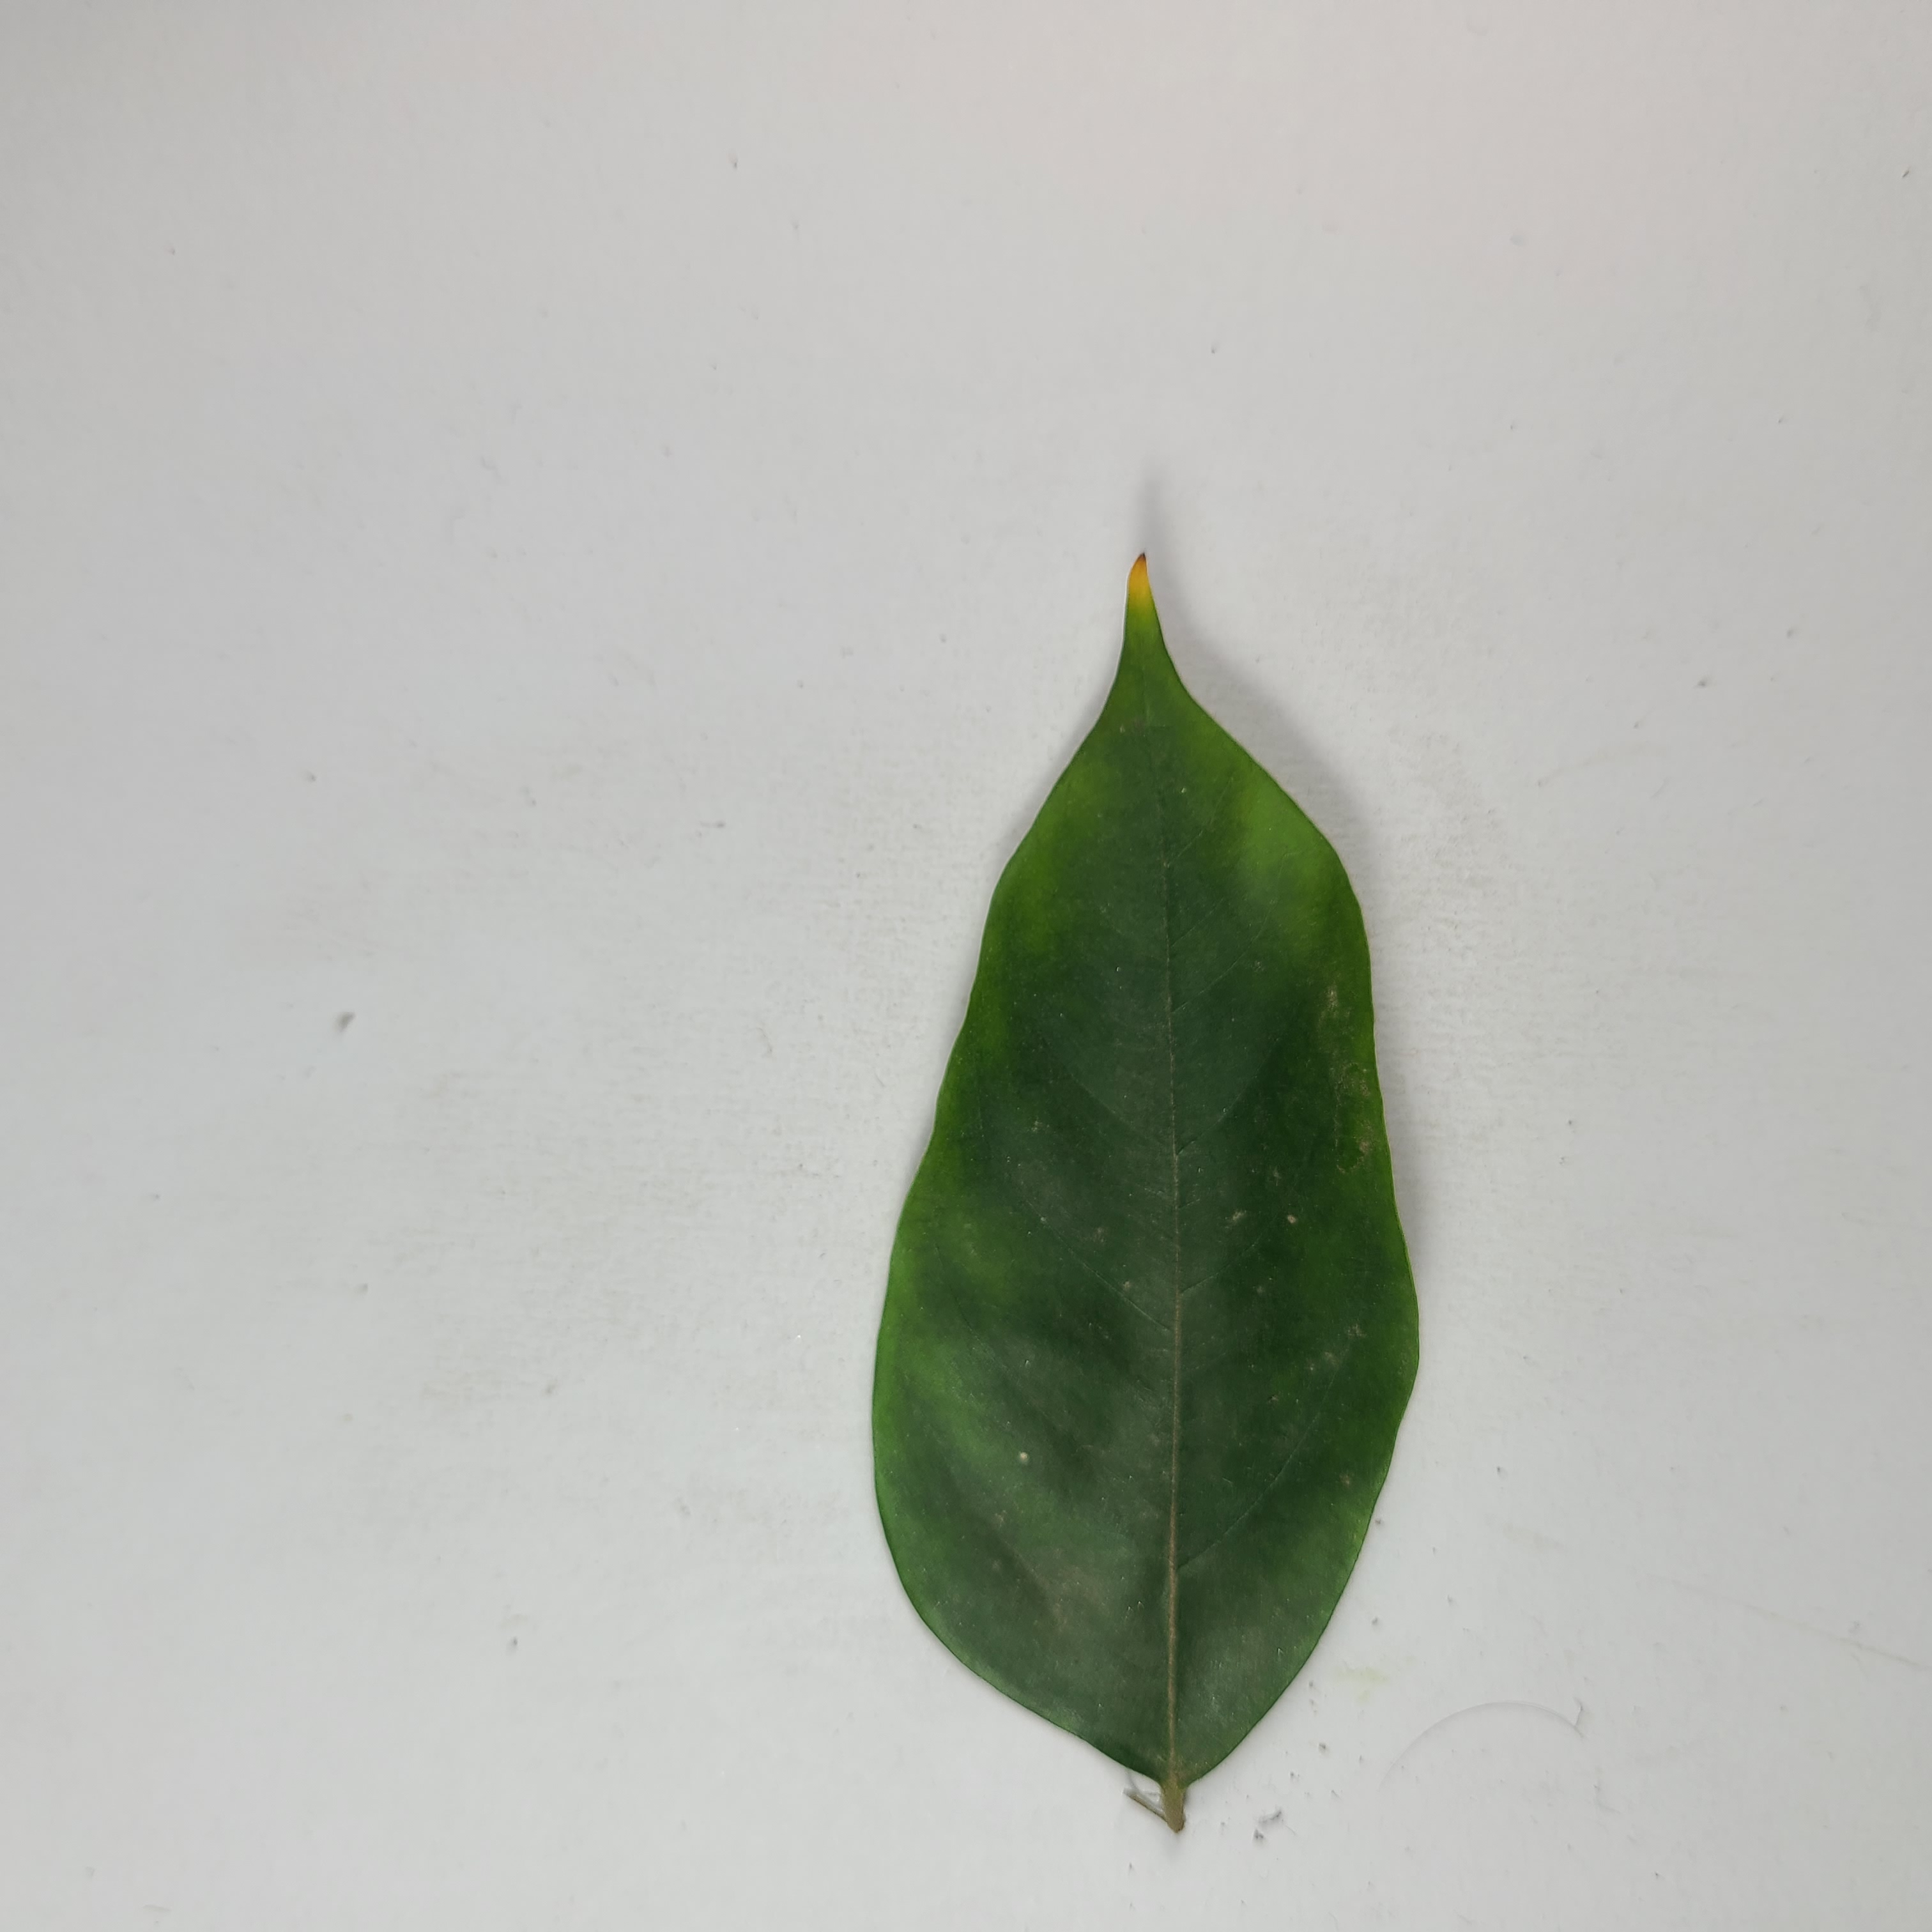
Label: Healthy Leaves